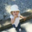
Label: girl